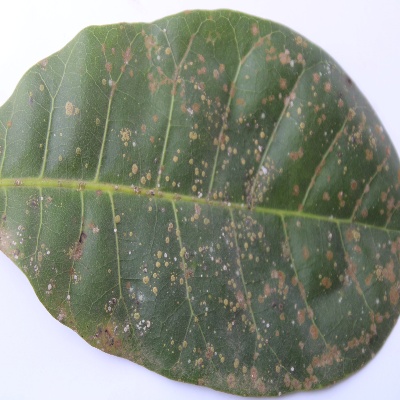
Crop: Cashew
Condition: red rust